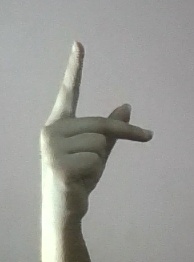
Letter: dha